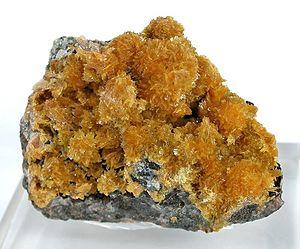
La tsumcorite est une espèce minérale constituée de fer, de zinc, d'arséniates et d'oxygène hydraté de formule : Pb (Zn, Fe³⁺)₂ (AsO₄)₂·(H₂O, OH)₂